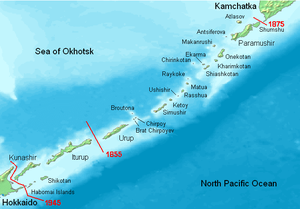
Le traité de Shimoda ou en japonais le traité d'amitié russo-japonais, appelé également traité de paix et d'amitié, est le premier traité entre le Japon et l'Empire russe. Il est signé au temple Chōraku-ji dans la ville de Shimoda le 7 février 1855 par le vice-amiral russe Ievfimy Vassilievitch Poutiatine et les représentants du bakufu, Toshiakira Kawaji et Masanori Tsutsui.
La bataille de Khalkhin Gol, quelquefois orthographiée Halhin Gol ou Khalkhyn Gol, aussi appelée incident de Nomonhan par les Japonais, est un incident de frontière qui opposa l'Union soviétique à l'Empire du Japon du 11 mai au 16 septembre 1939.
Le Japon est un archipel situé au large de la côte de l'Asie, bordé par la mer du Japon à l'ouest et l'océan Pacifique à l'est. Les principales îles sont, en partant du nord : Hokkaidō, Honshū, Shikoku et Kyūshū, prolongée au sud par les îles Ryūkyū dont fait partie l'île d'Okinawa. Plusieurs litiges frontaliers perdurent avec la Russie, la Corée du Sud et la Chine. De par ses nombreuses côtes, le Japon profite d'une des plus grandes zones économiques exclusives au monde.
Les îles Kouriles sont un archipel d'îles volcaniques formant sur 1 176 kilomètres une ligne discontinue débutant au large de la ville de Shibetsu, à l'extrémité est de l'île japonaise d'Hokkaidō, et s'achevant non loin de la pointe sud de la péninsule du Kamtchatka. Cette suite insulaire située en mer d'Okhotsk borde l'océan Pacifique au sud-est. L'archipel a changé plusieurs fois de statut par le passé et est aujourd'hui administré par la Russie, mais certaines îles sont revendiquées par le Japon.
L'invasion des îles Kouriles est une opération amphibie lancée par l'Armée rouge à partir du 18 août 1945 dans le cadre de la guerre soviéto-japonaise et qui se termina le 3 septembre 1945 par l'occupation de l'archipel.